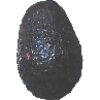
Label: avocado